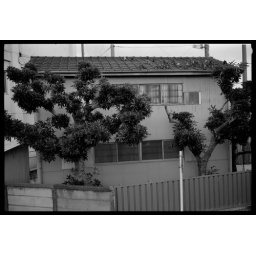
Rather have pigeons on the roof than a bear in my house